Cowards (1970 film)

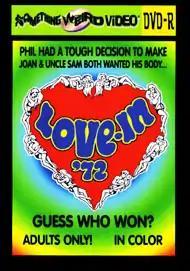
DVD cover of the recut version of "Cowards", under the title "Love-In '72"

Cowards is a 1970 American drama film written and directed by Simon Nuchtern about the then-topical issue of draft evasion in the Vietnam War. It was screened at the Cannes Film Festival in 1970.